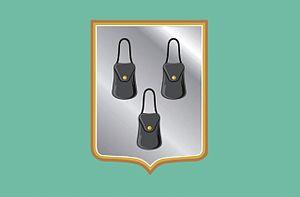
Celle est une ville de Basse-Saxe (Allemagne), à 40 km au Nord-Est de Hanovre. Elle est connue dans la région pour son centre-ville pittoresque, son château et ses commerces et connue internationalement pour son haras national.
Soumy est une ville du nord-est de l'Ukraine et la capitale administrative de l'oblast de Soumy. Sa population s'élevait à 263 448 habitants en 2019.